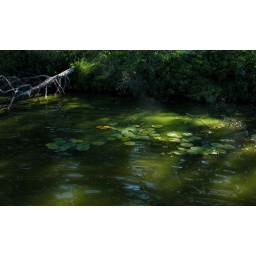
Nice green lilypads &amp;amp; water - &amp;quot;Green&amp;quot; for August's msh. (Taken in Minong, Wisconsin)